Photophobia (film)

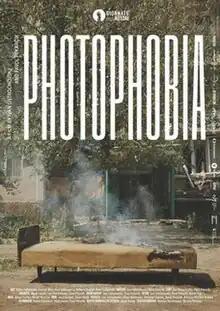
Promotional release poster

Photophobia is a 2023 docudrama film written and directed by , and Pavol Pekarčík. It premiered at the 80th Venice International Film Festival in the Giornate degli Autori sidebar, in which it won the Europa Cinemas Label Award. A co-production between Slovakia, Czech Republic and Ukraine, it was shot in Ukraine during the Russian invasion.